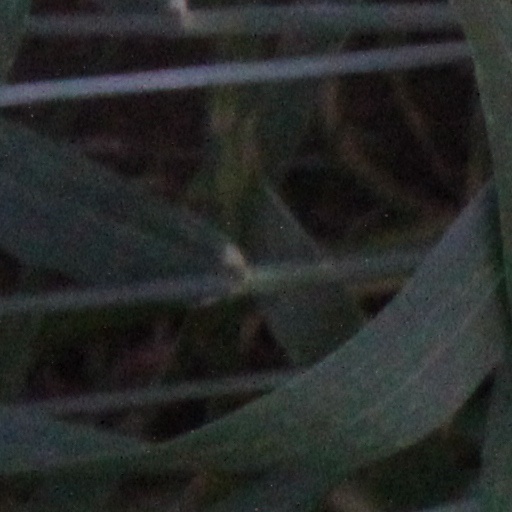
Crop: wheat